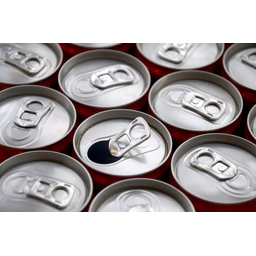
Label: metal